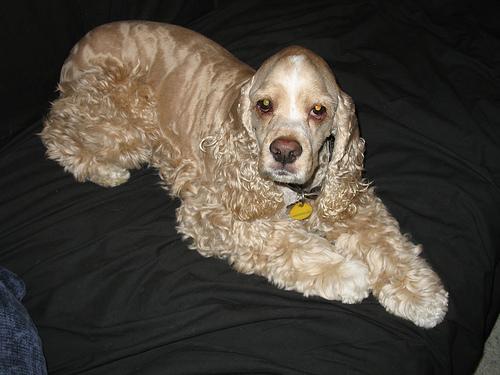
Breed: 286-n000111-cocker_spaniel